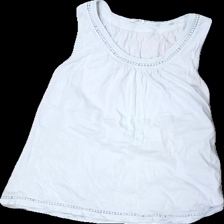
View: front
Type: Top
Category: Ladies
Brand: Esprit
Colors: Blue
Material: 100% Cotton
Cut: Regular
Size: XS
Damage: stained
Damage location: top right
Damage 2: stained
Damage 2 location: top left
Price range: <50
Recommended usage: Recycle
Description: blue top